History of St. Louis (1905–1980)

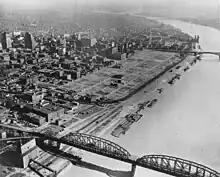
The St. Louis riverfront in 1942 after land clearance for Gateway Arch National Park

During the war, St. Louis produced several notable soldiers, including Edward O'Hare, who grew up in St. Louis and attended Western Military Academy in Alton, Illinois, followed by acceptance to the United States Naval Academy. During a combat flight in the Pacific in February 1942, O'Hare shot down five Japanese bombers that were on a run to attack the USS Lexington, for which he was awarded the Medal of Honor and a parade in St. Louis. St. Louis also was home to Wendell O. Pruitt, an African-American pilot who shot down three enemy aircraft and multiple ground targets in June 1944. St. Louis celebrated Pruitt's achievement by naming December 12, 1944 "Captain Wendell O. Pruitt Day". In addition, more than 5400 St. Louisans became casualties of the war, listed as either missing in action or killed in action.